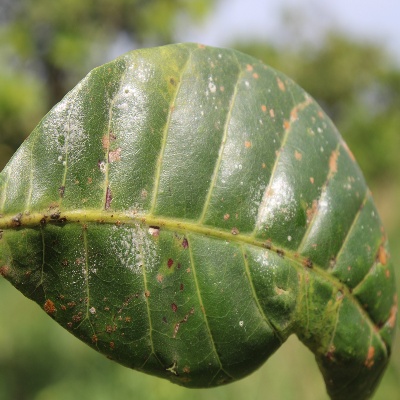
Crop: Cashew
Condition: red rust